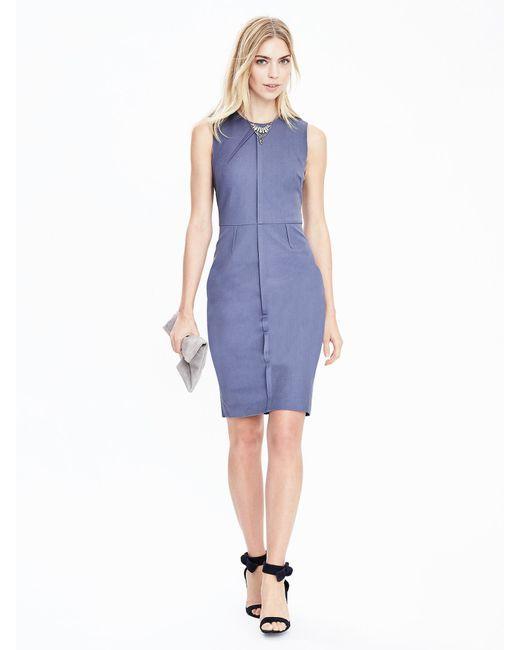
Blaues ärmelloses kurzes Damenkleid mit schwarzen Riemensandalen und grauer Geldbörse